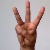
The image shows a hand gesture representing the letter 'W' in Indian Sign Language.